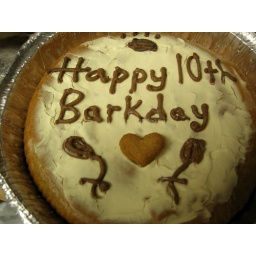
I went to Heidi's Homemade dog and cat bakery around the corner and got Zilla a &amp;quot;cake&amp;quot;.